Cikarang Dry Port

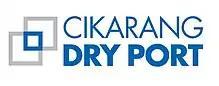
Logo of Cikarang Dry Port

The government is aware that reducing traffic between ports and industrial estates, is another additional value that CDP can provide. Integrating CDP with Tanjung Priok could result in a 30% decrease in traffic congestion. The fuel consumption efficiency that results from this contribution is estimated to be worth 190 billion rupiahs annually.